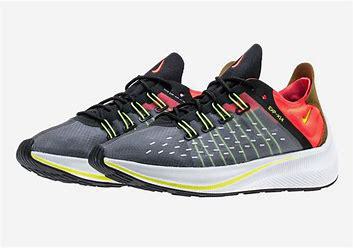
Brand: Nike
Model: Exp X14